CITYarts, Inc.

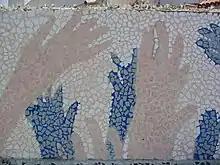
Peace Wall in Pakistan. CITYarts, Inc., 2007

One of CITYarts' projects is "The Rolling Bench" at Grant's Tomb. A 400-foot mosaic bench, "The Rolling Bench" was described as the largest public arts project in the country when it was built between 1972 and 1974 by City Arts Workshop, the organization that would later become CITYarts, Inc. "The Rolling Bench" was designed by a group of artists and youth, and the work on the bench was led by Chilean-born New York artist Pedro Silva and the architect Phillip Danzig.